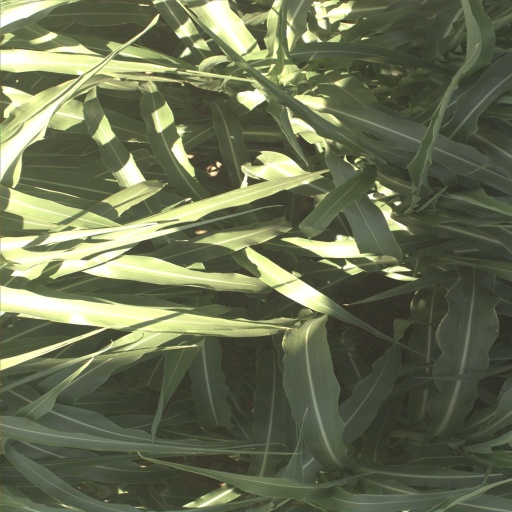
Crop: sorghum